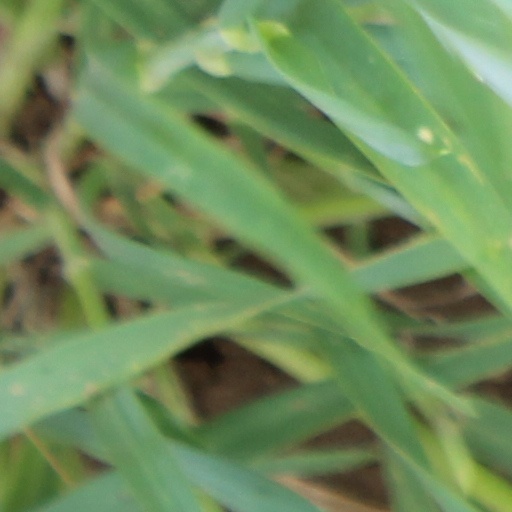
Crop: wheat